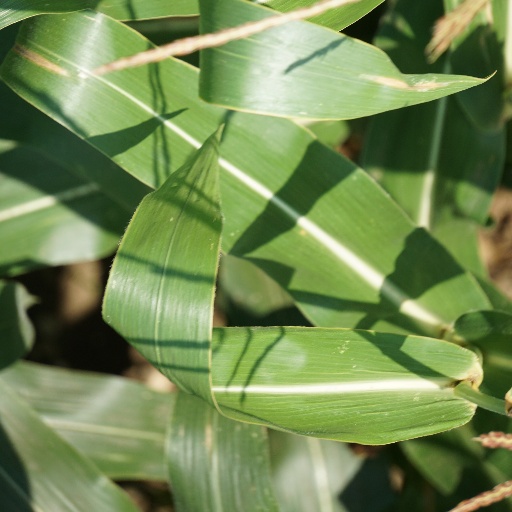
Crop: maize; corn